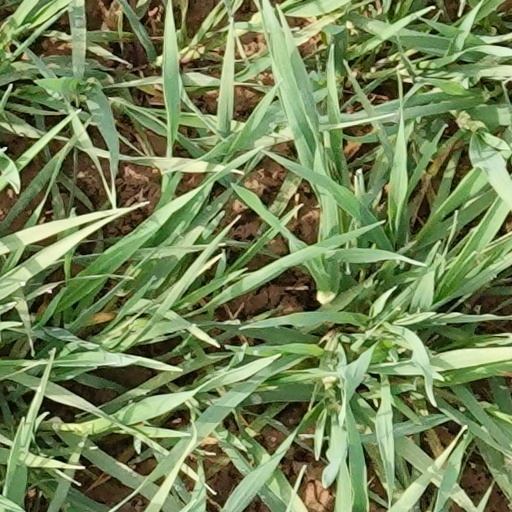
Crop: wheat